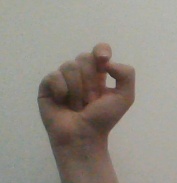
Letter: fa